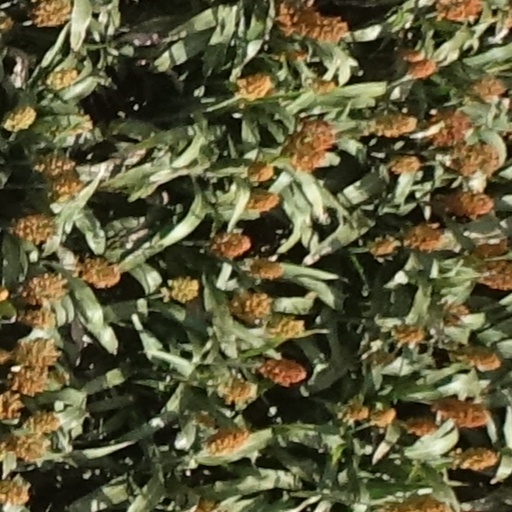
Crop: sorghum